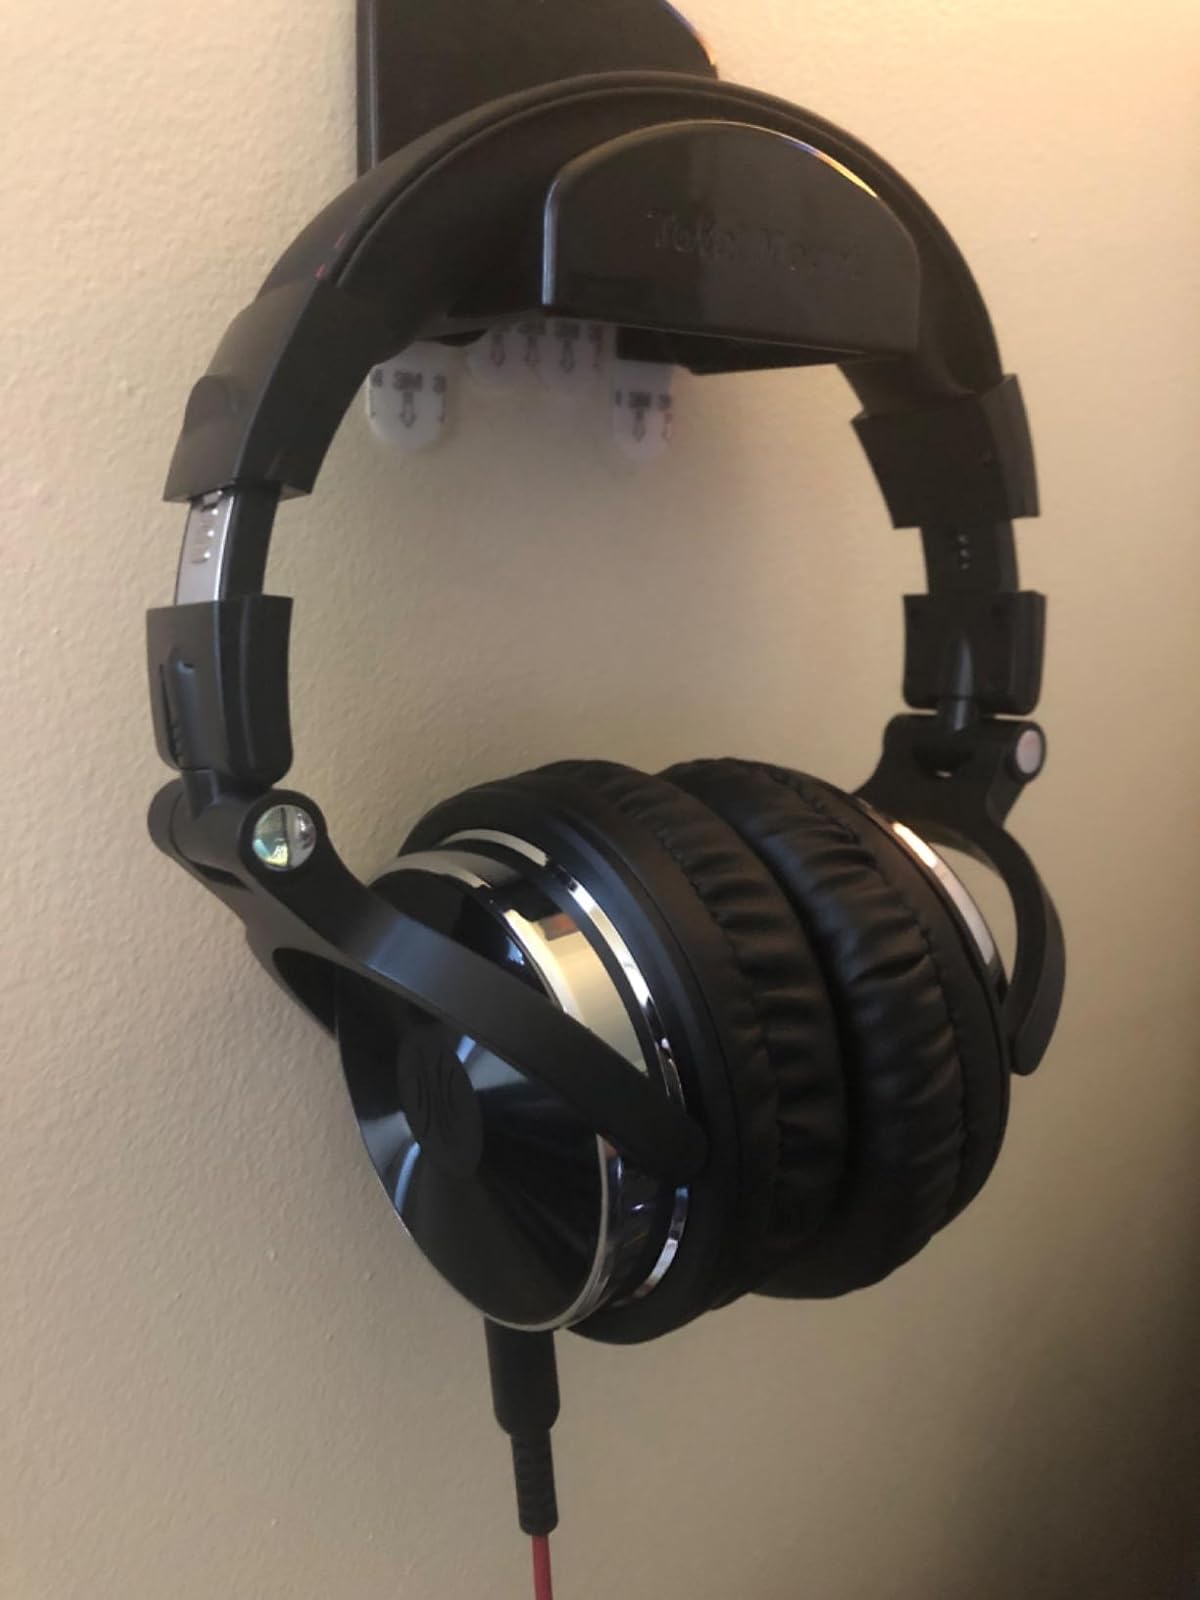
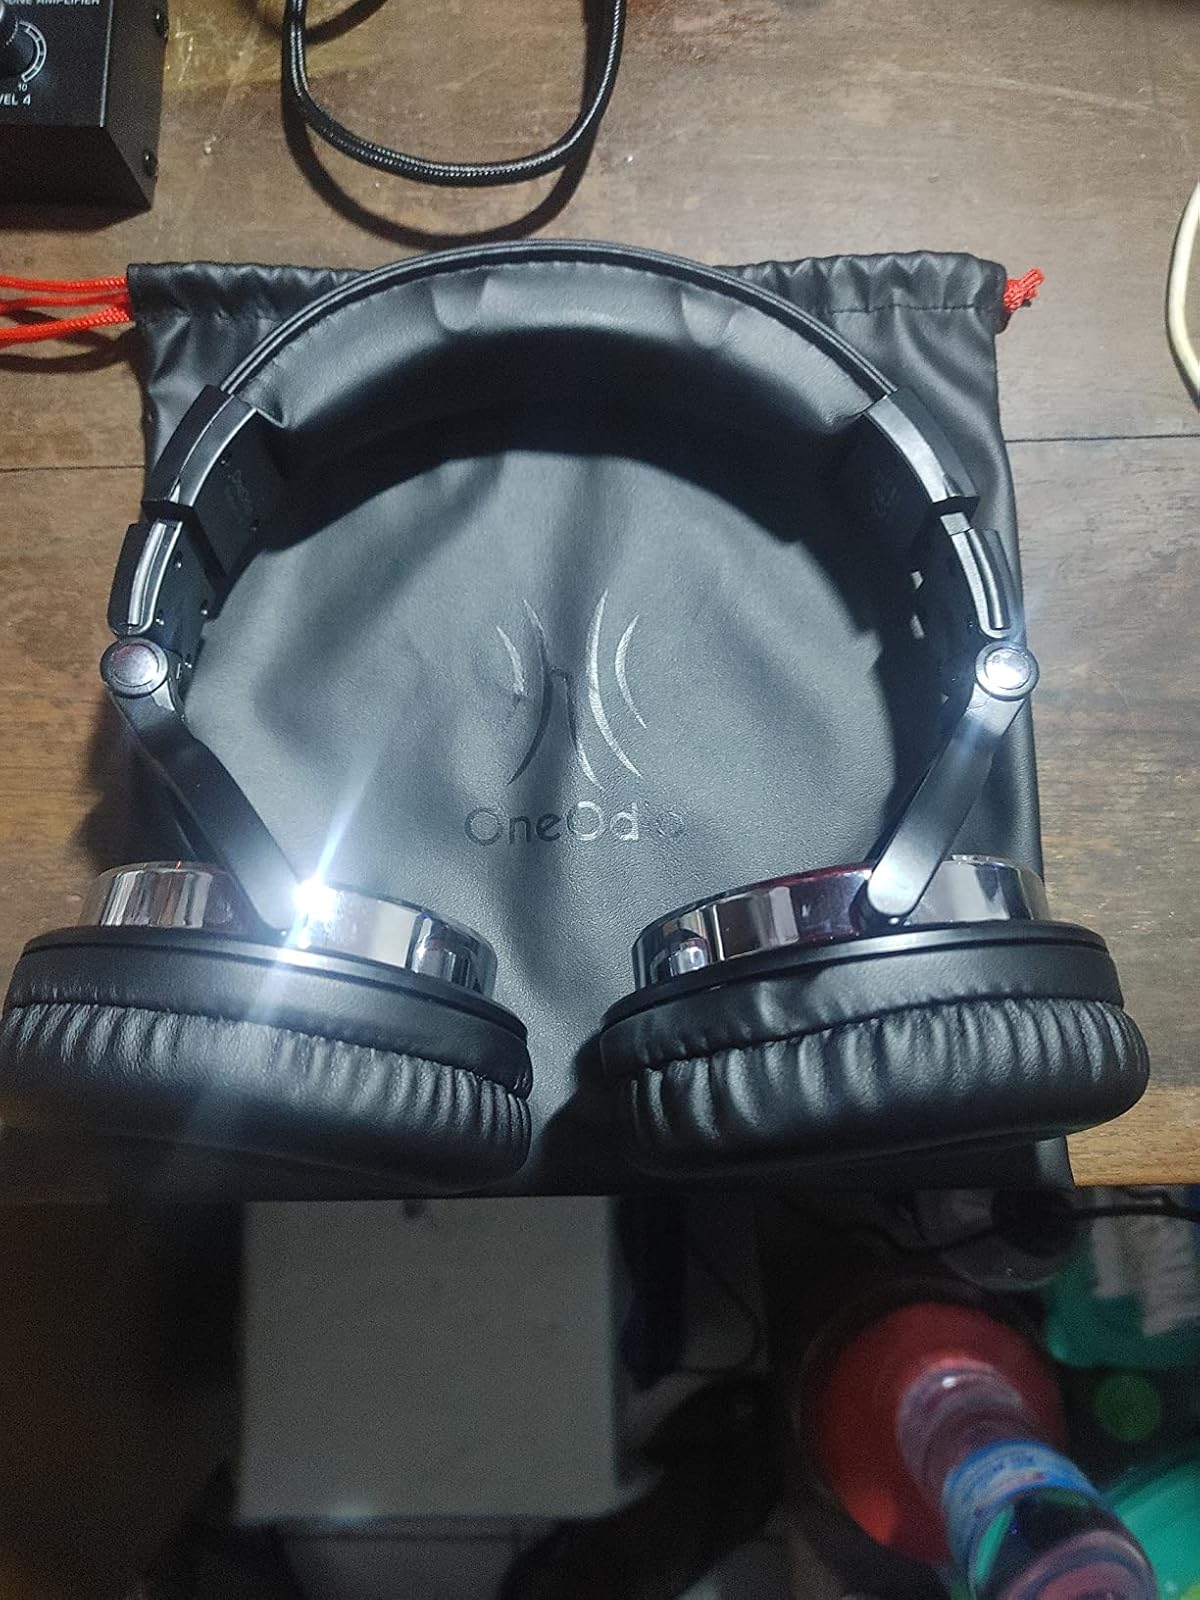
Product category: headphones
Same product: yes